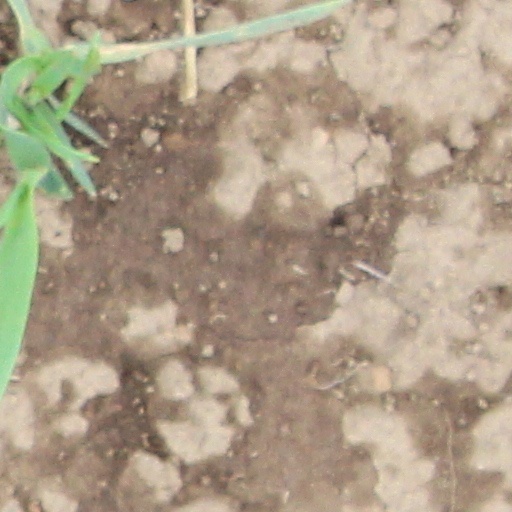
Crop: wheat